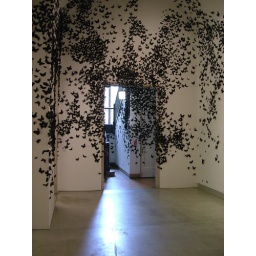
The walls of this room in the gallery are covered in black paper butterflies. 29 June 08